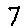
Label: 7